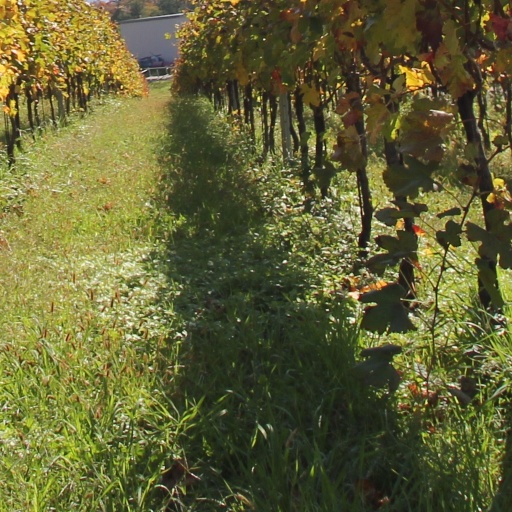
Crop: grape